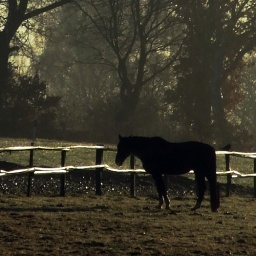
we have no fence around our house